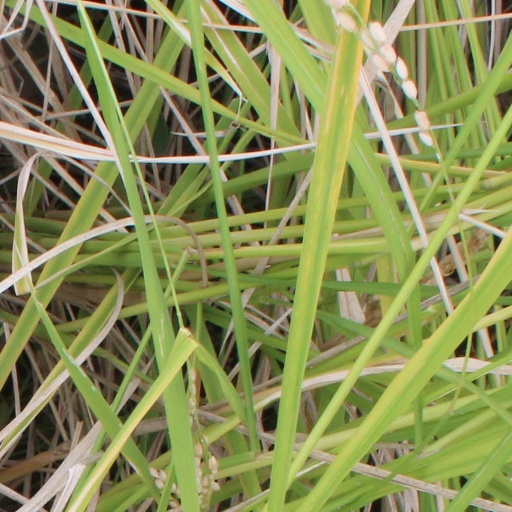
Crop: rice